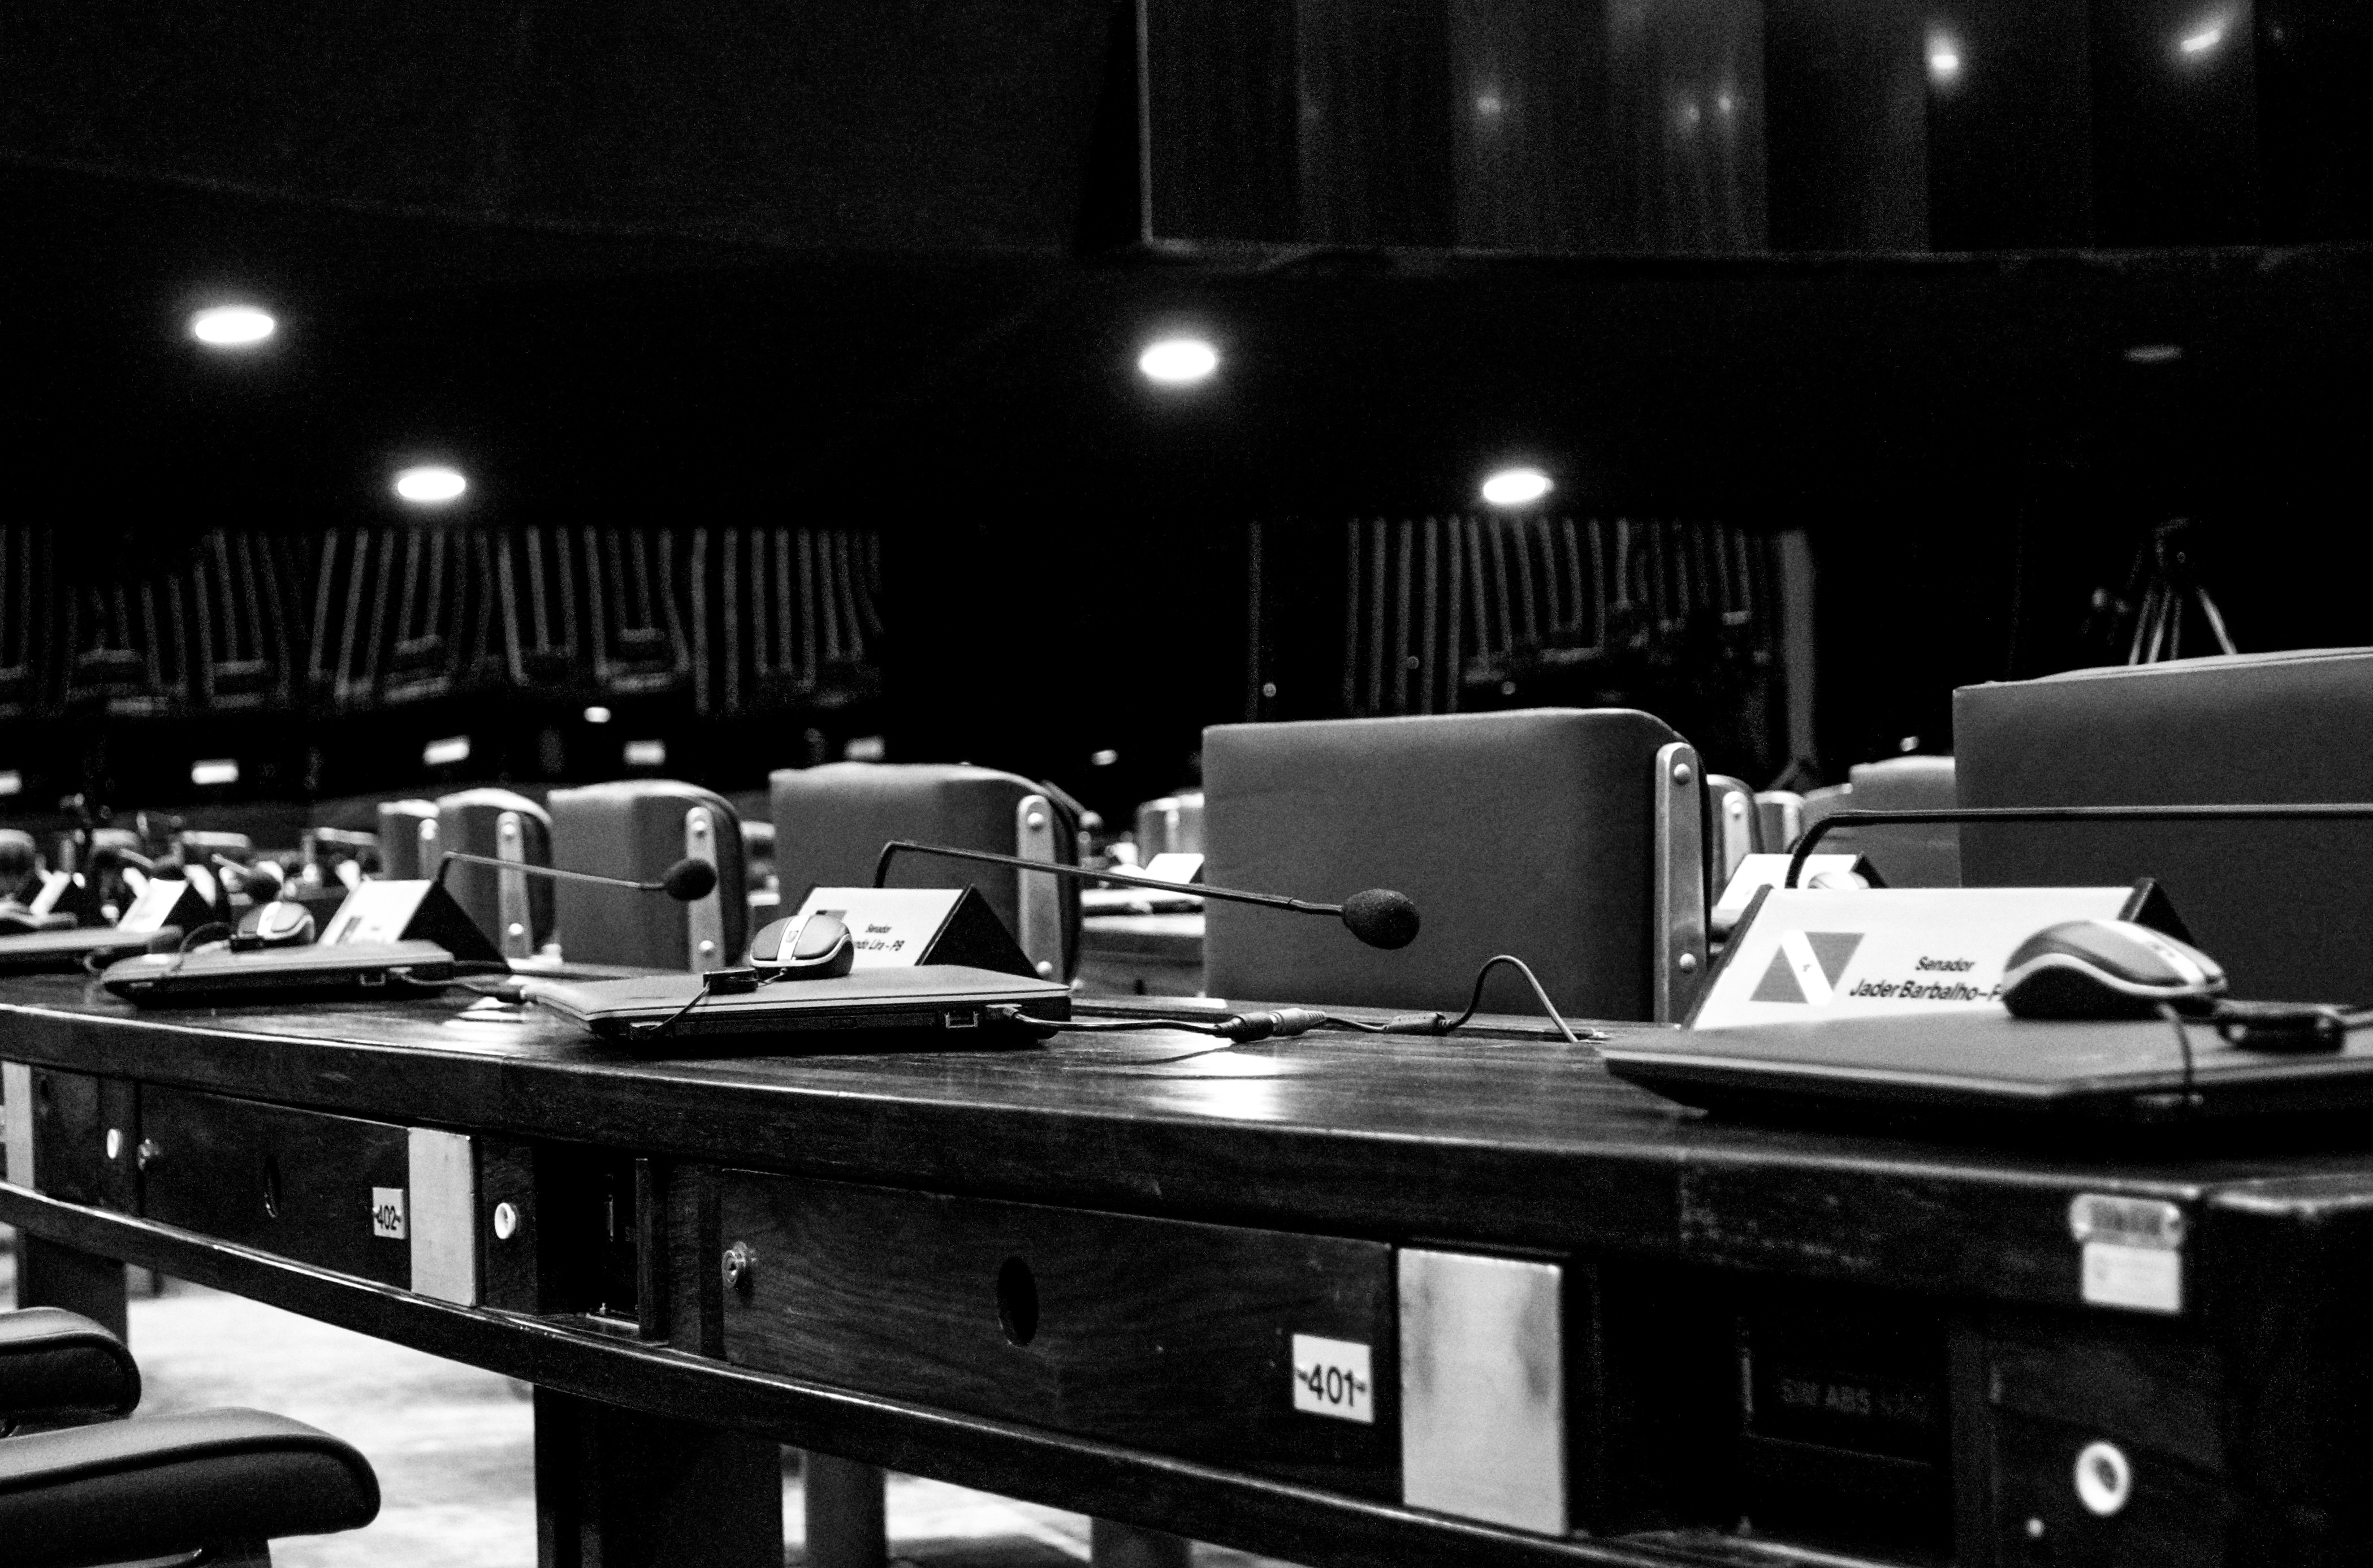
table, black and white, furniture, room, monochrome, lighting, interior design, monochrome photography